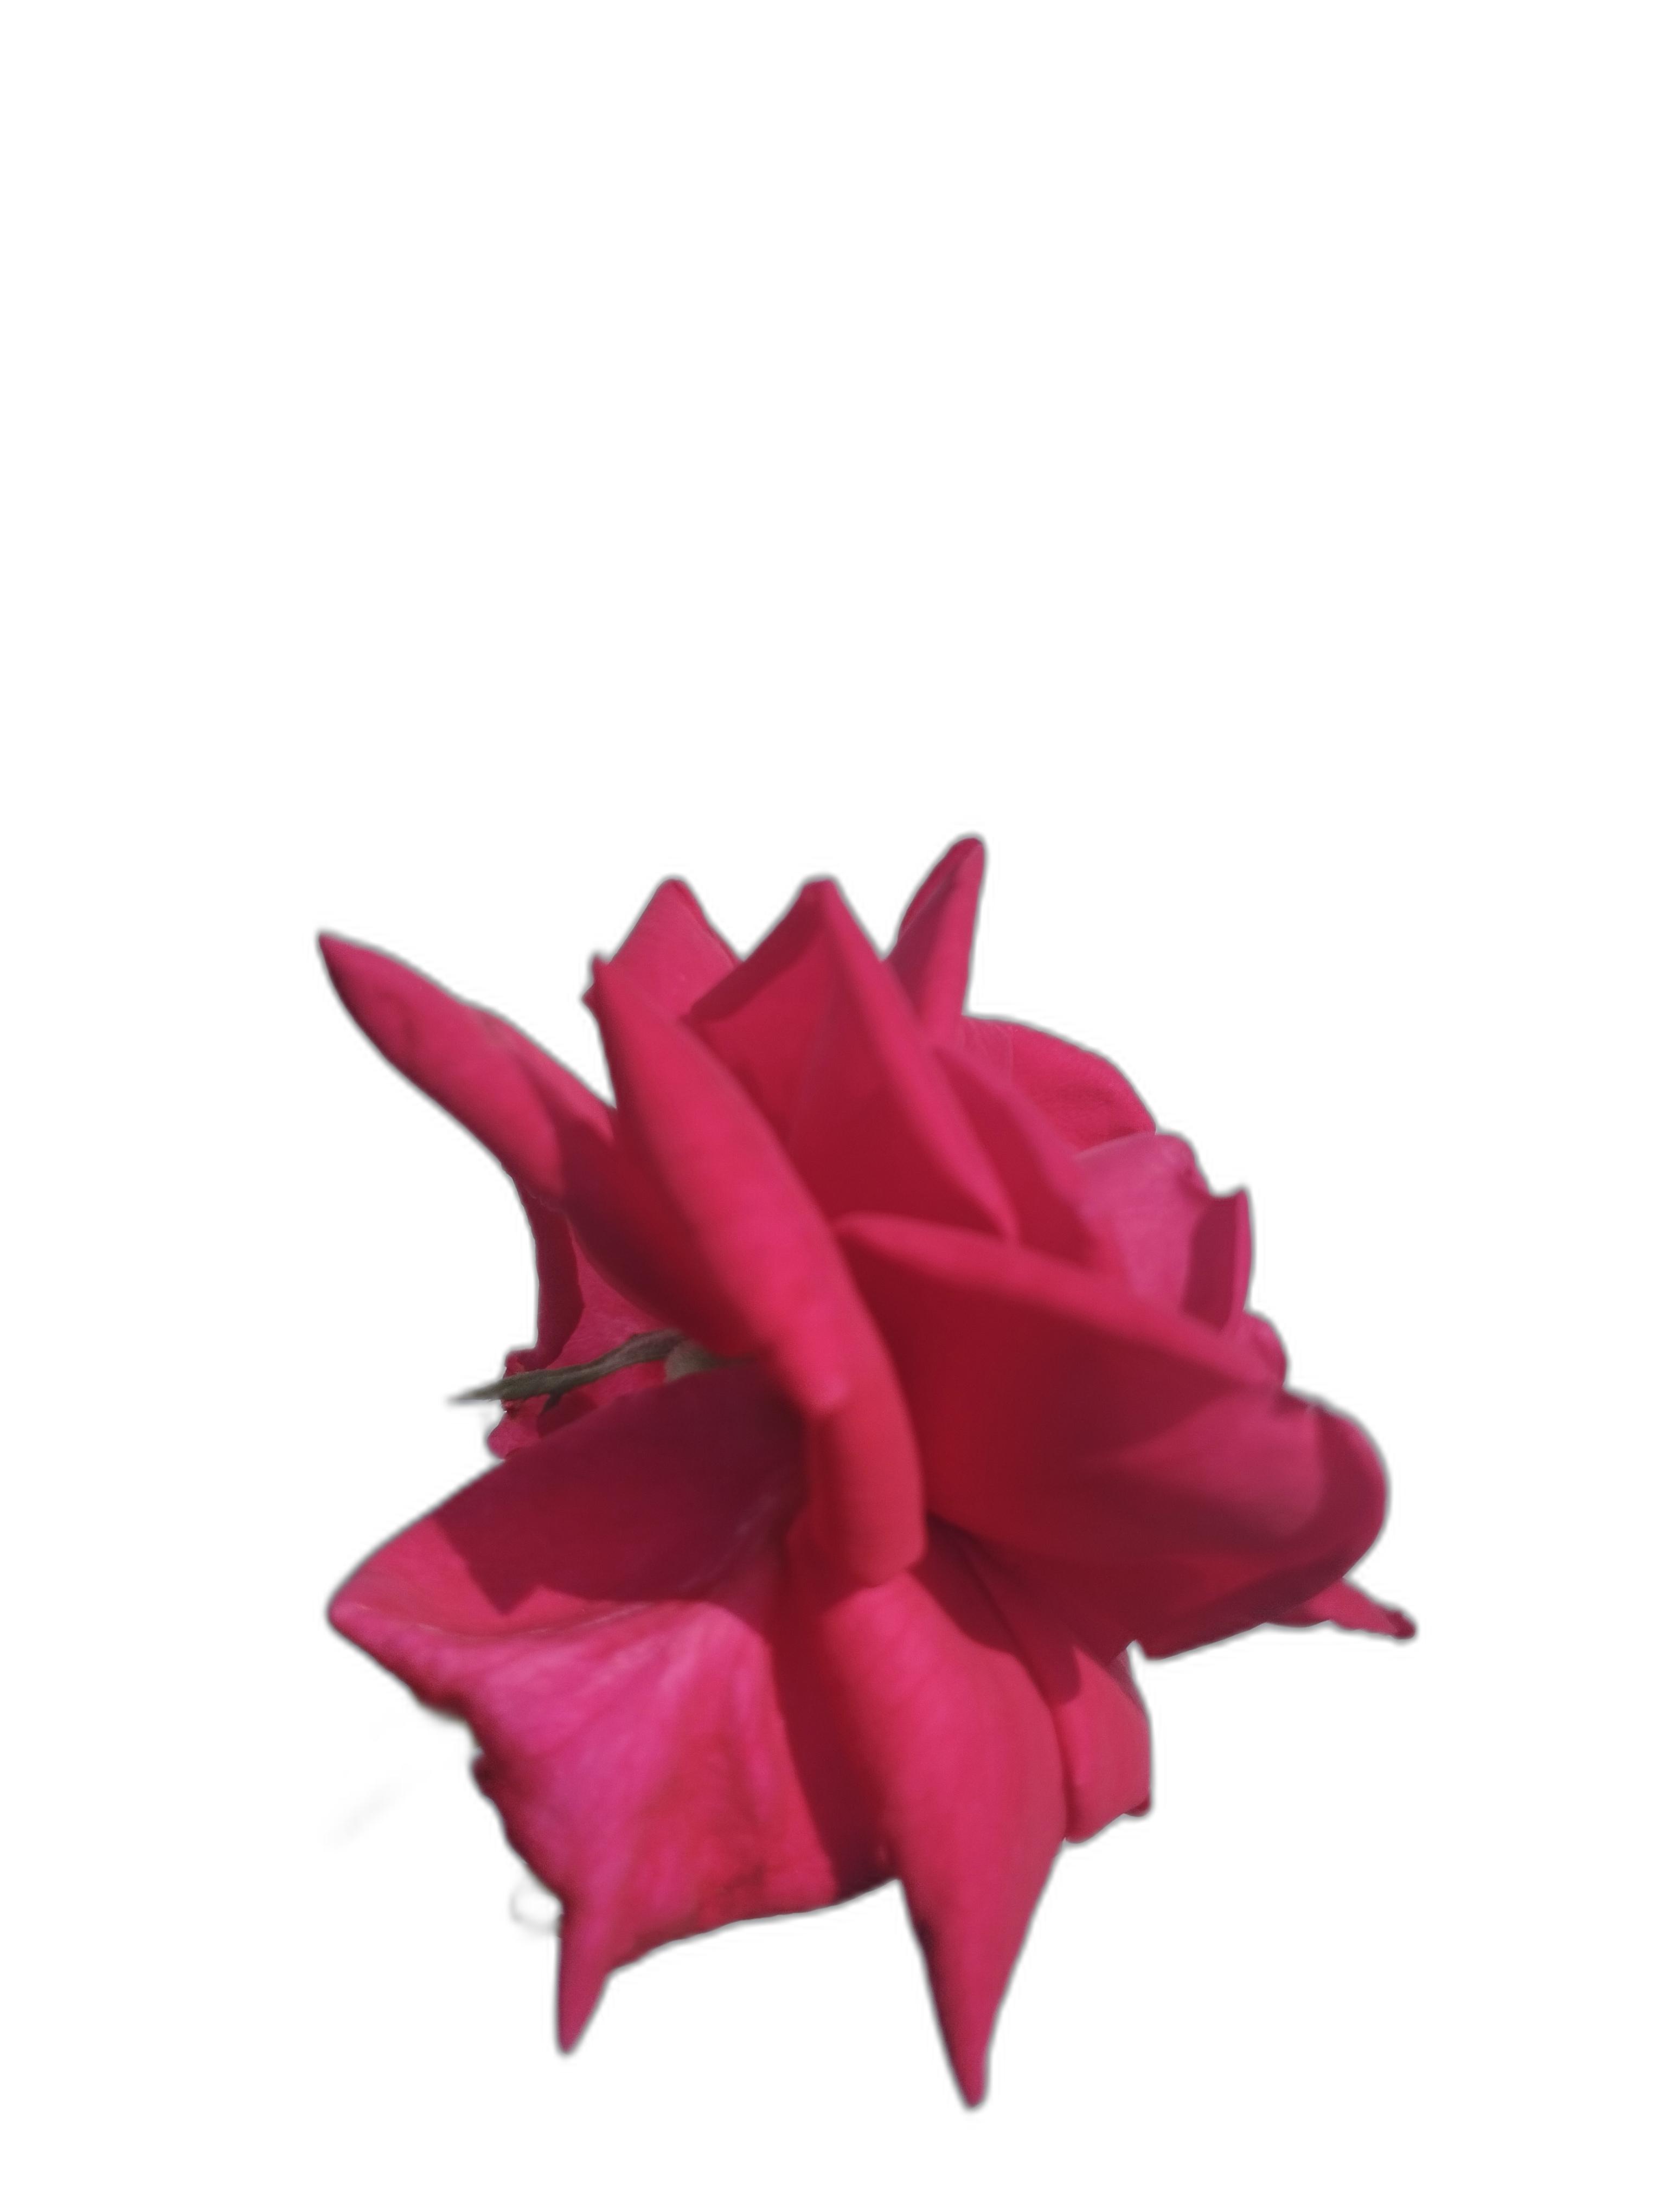
Label: Rose